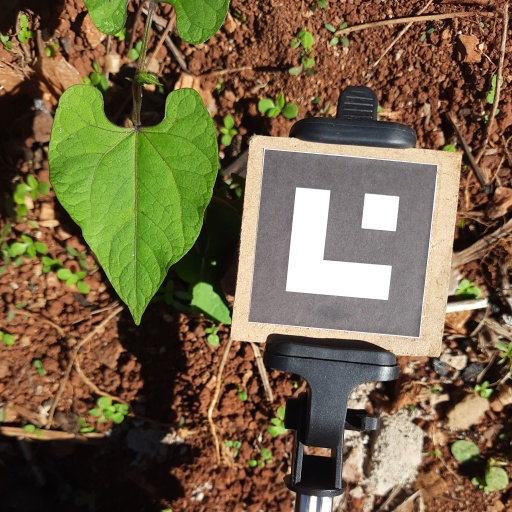
Observations: flat surface, no eating holes, under sunlight